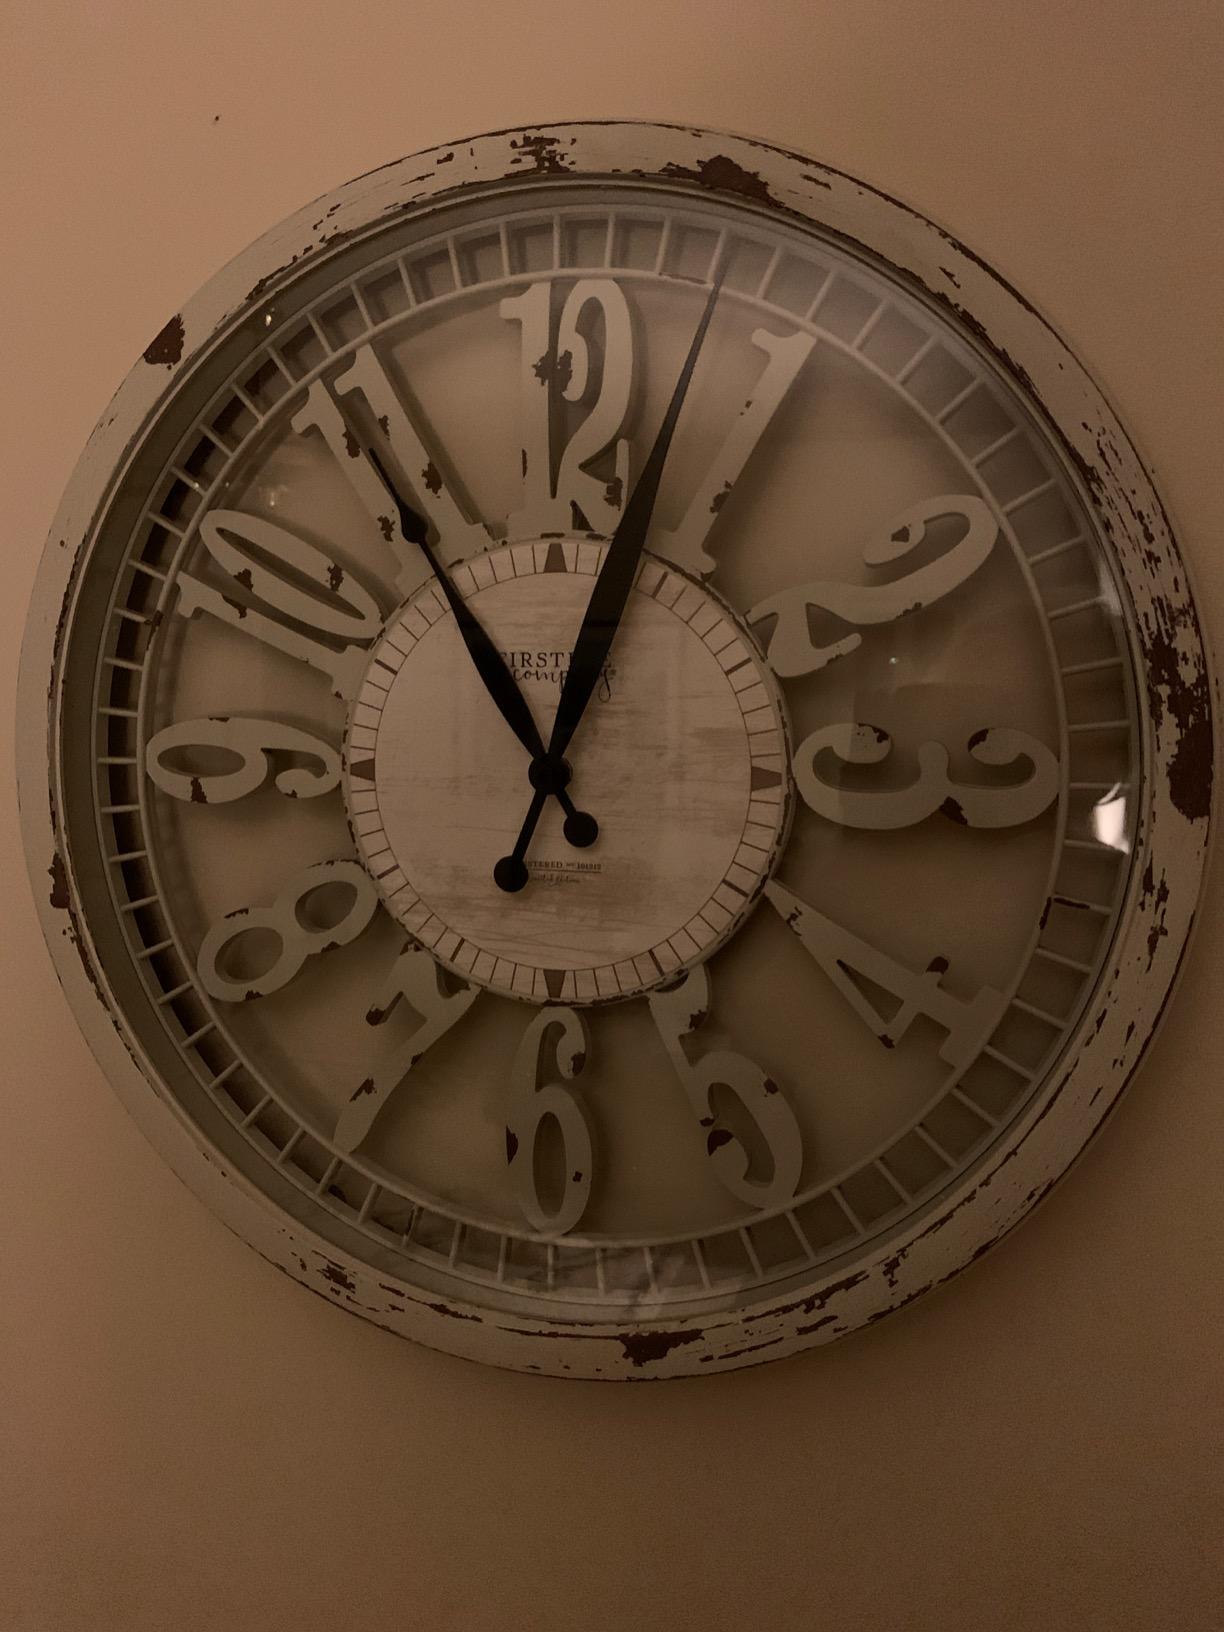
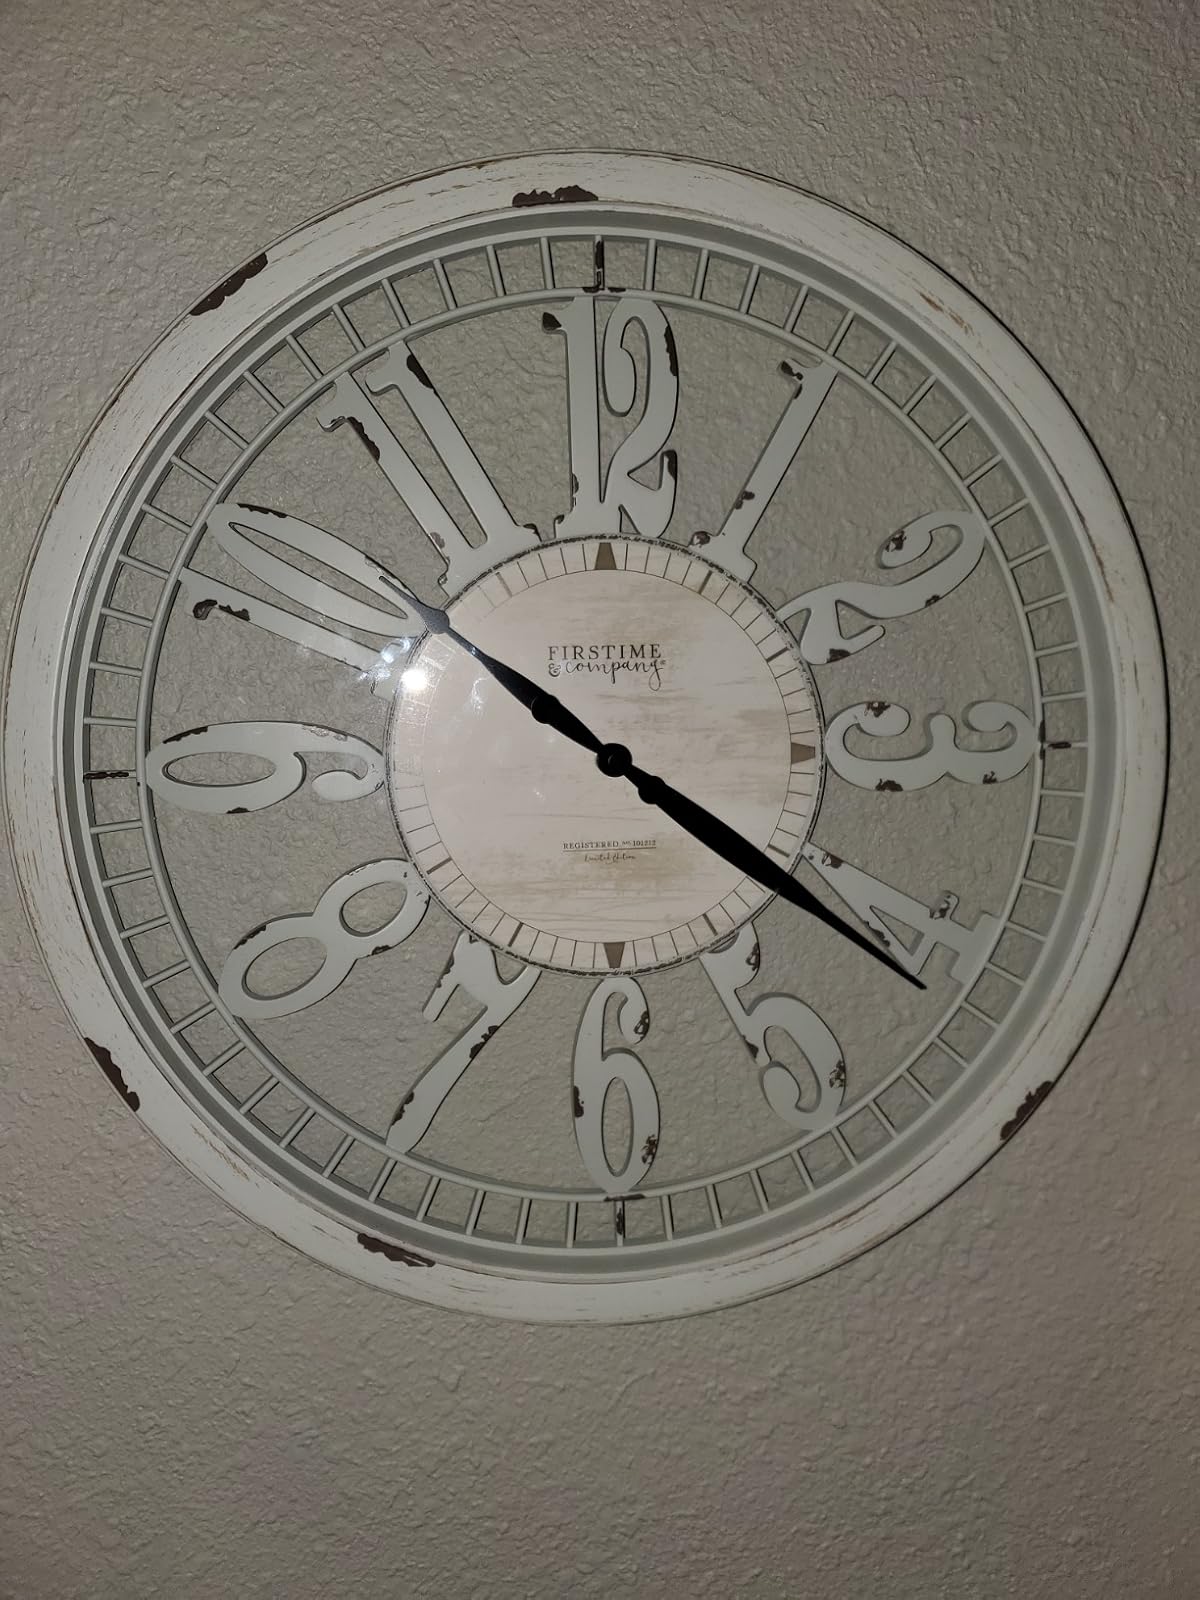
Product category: clock
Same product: yes